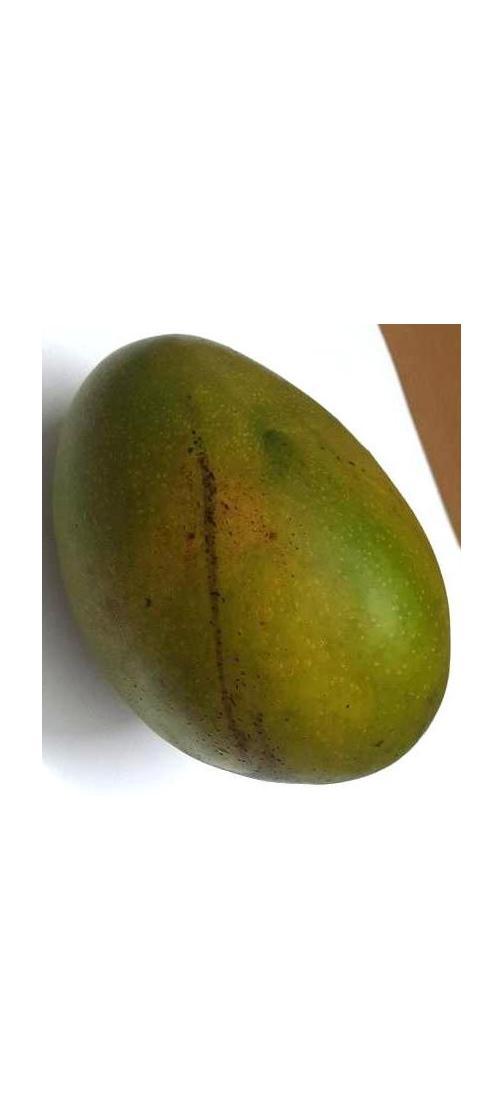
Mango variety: Bari-4